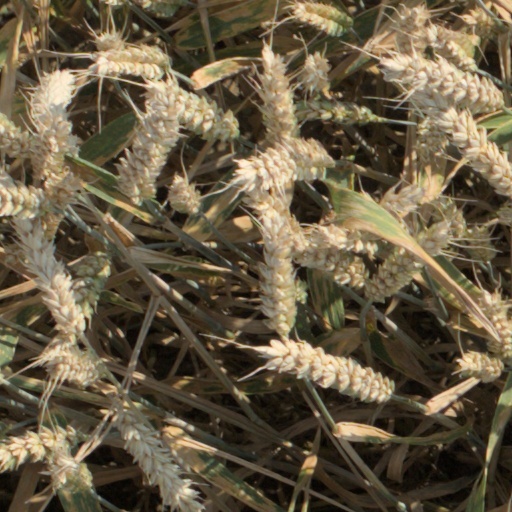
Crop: wheat